Sainte-Croix-du-Mont

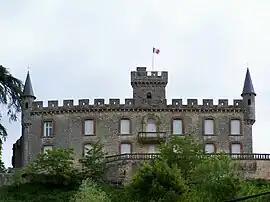
Chateau, now the town hall

Sainte-Croix-du-Mont is a commune in the Gironde department in Nouvelle-Aquitaine in southwestern France.